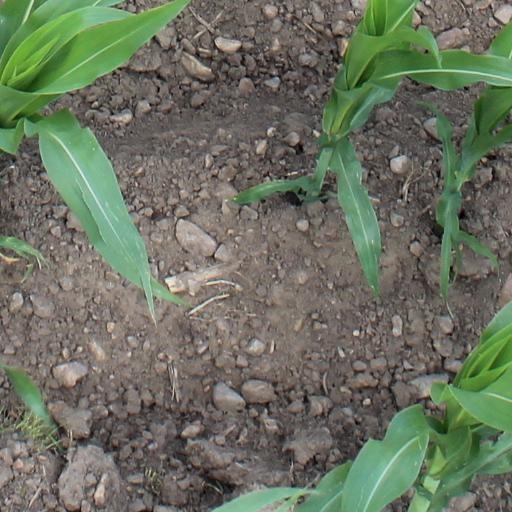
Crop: maize; corn